Jumbo Jet (Morey's Piers)

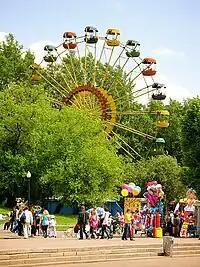
Gorky Park, where Jumbo Jet was rumored to be sold

Like other coasters of the Jet Star 3 / Jumbo Jet model line, the Jumbo Jet did not utilize a chain lift or launch mechanism to reach the top of the lift hill. Instead, small wheel motors drove it up the incline of a tight helix. The track was also different on Jet Star 3 / Jumbo Jet roller coasters than on most later steel roller coasters. The former has much thinner track rails than the tubular steel of the latter. Riders on the Morey's Piers Jumbo Jet cited its high-speed, banking turns as a noteworthy element.